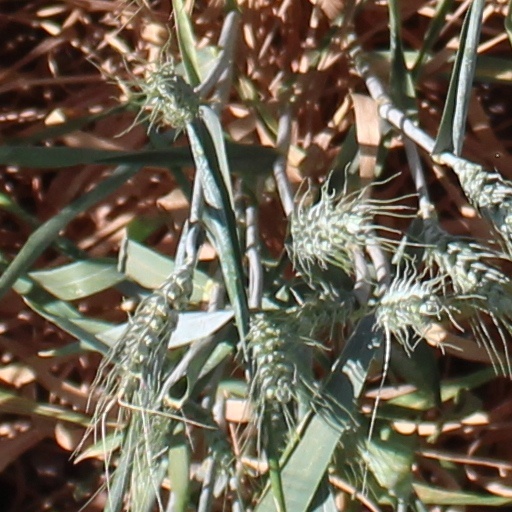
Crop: wheat